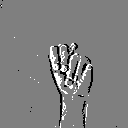
ASL letter: n